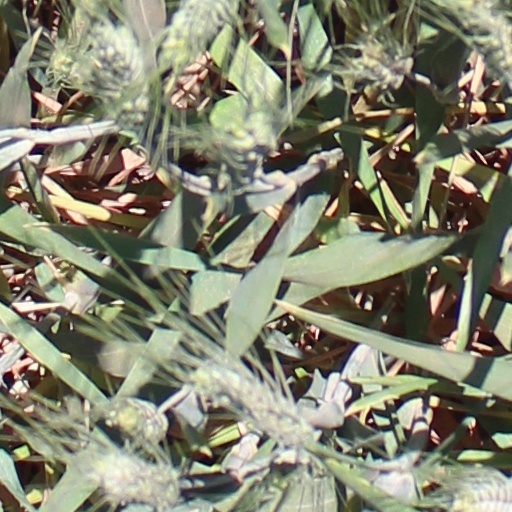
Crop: wheat